Davey Lee

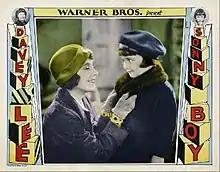
Lobby card for "Sonny Boy" (1929)

The younger brother of actor Frankie Lee (19111970), at the age of three, Davey Lee made his screen debut in one of the early talkies, "The Singing Fool" (1928) starring Al Jolson, in which he played the part of "Sonny Boy". "The Singing Fool" remained the most successful film until "Gone with the Wind" (1939), produced by MGM. It was Warner Bros.' most successful film for more than ten years. The theme song "Sonny Boy" became the first film song to sell over a million copies. Lee also played the title role in the film "Sonny Boy" (1929), starring Betty Bronson. He returned to play opposite Al Jolson in "Say It With Songs" (1929).